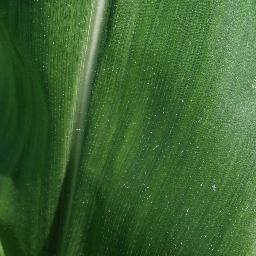
Label: Corn___healthy